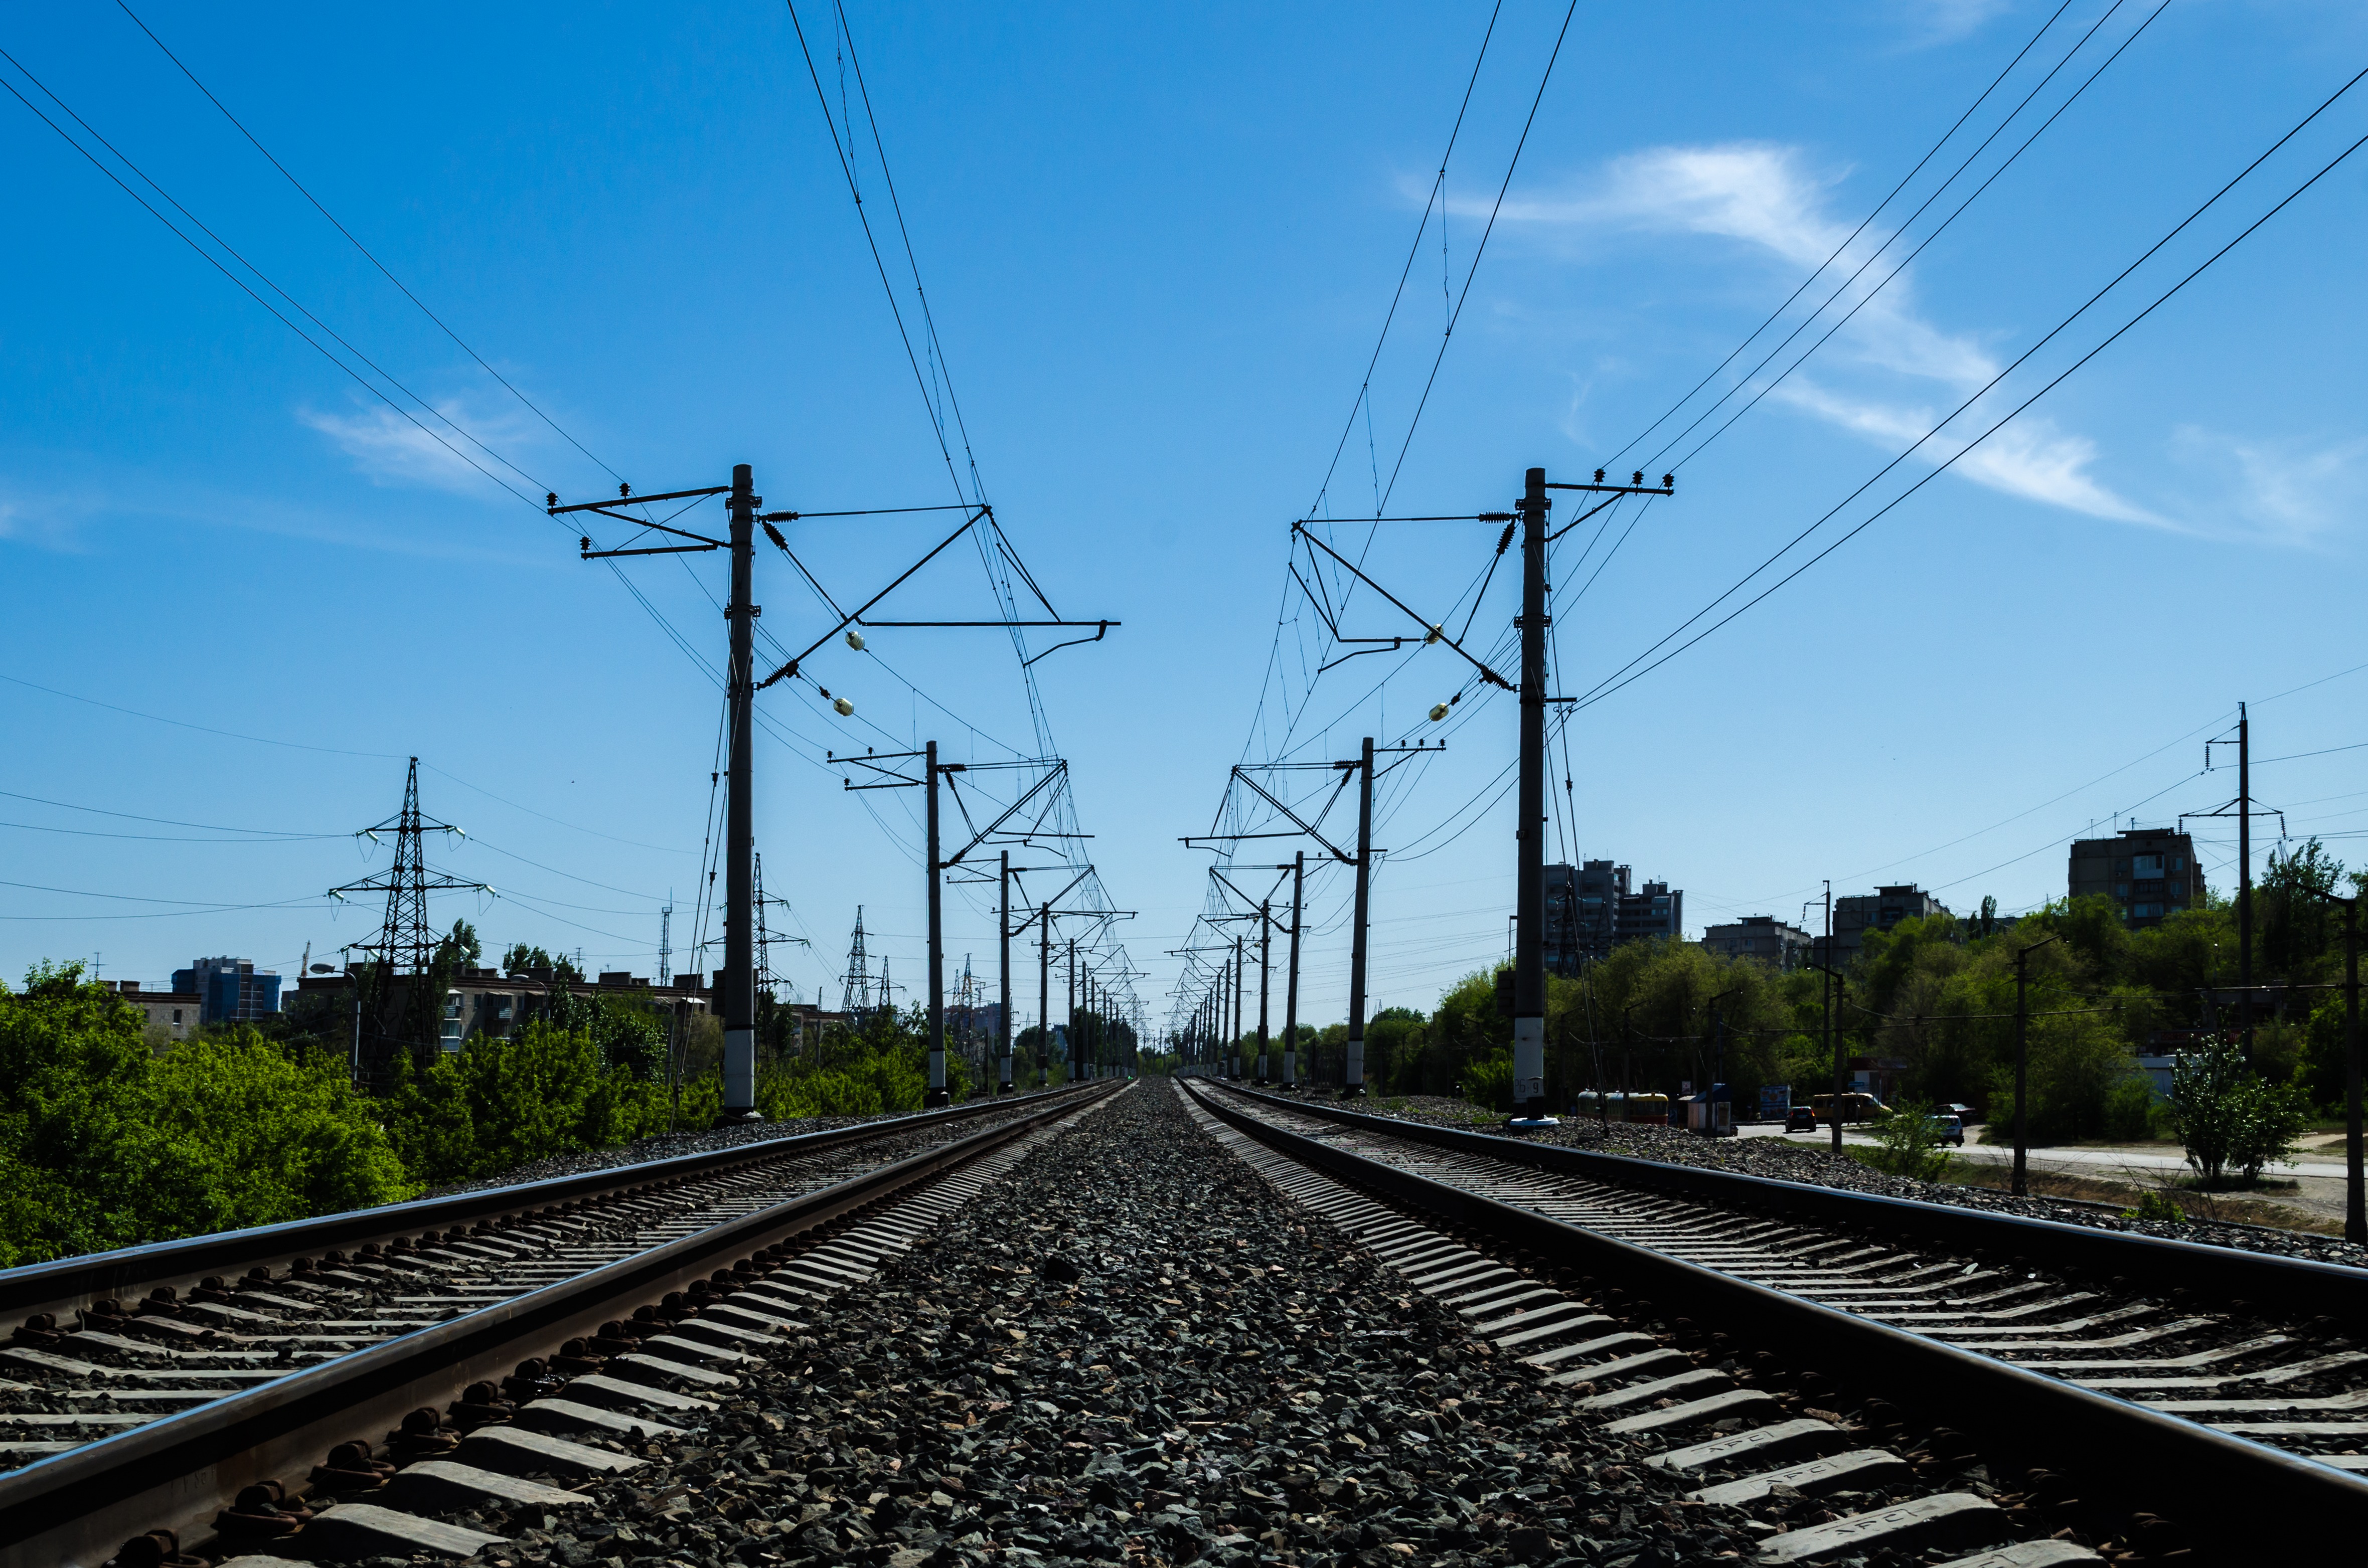
track, city, train, transport, line, vehicle, electricity, vista, rail transport, residential area, electrical supply, railway path